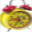
Label: clock